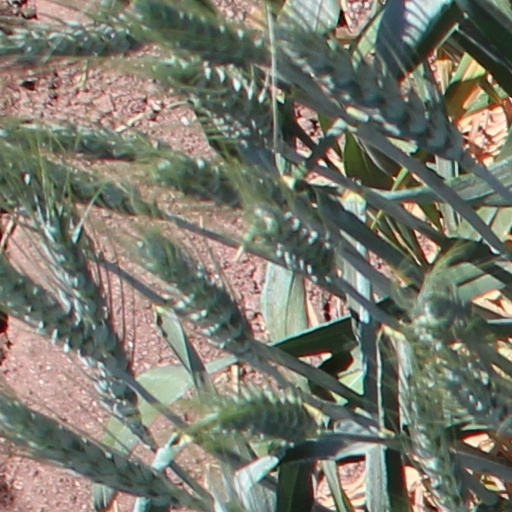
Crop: wheat